Japanese pitch accent

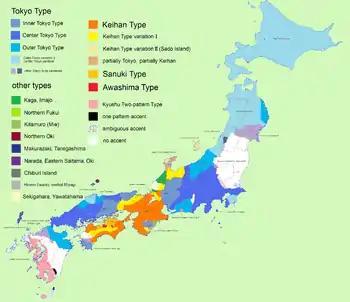
Pitch-accent systems of Japanese. Blues: Tokyo type. Yellow-orange: Kyoto–Osaka (Keihan) type. Pink: Two-pattern accent. White: No accent. Speckled areas are ambiguous.

Accent and tone are the most variable aspect of Japanese dialects. Some have no accent at all; of those that do, it may occur in addition to a high or low word tone.